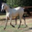
Label: horse